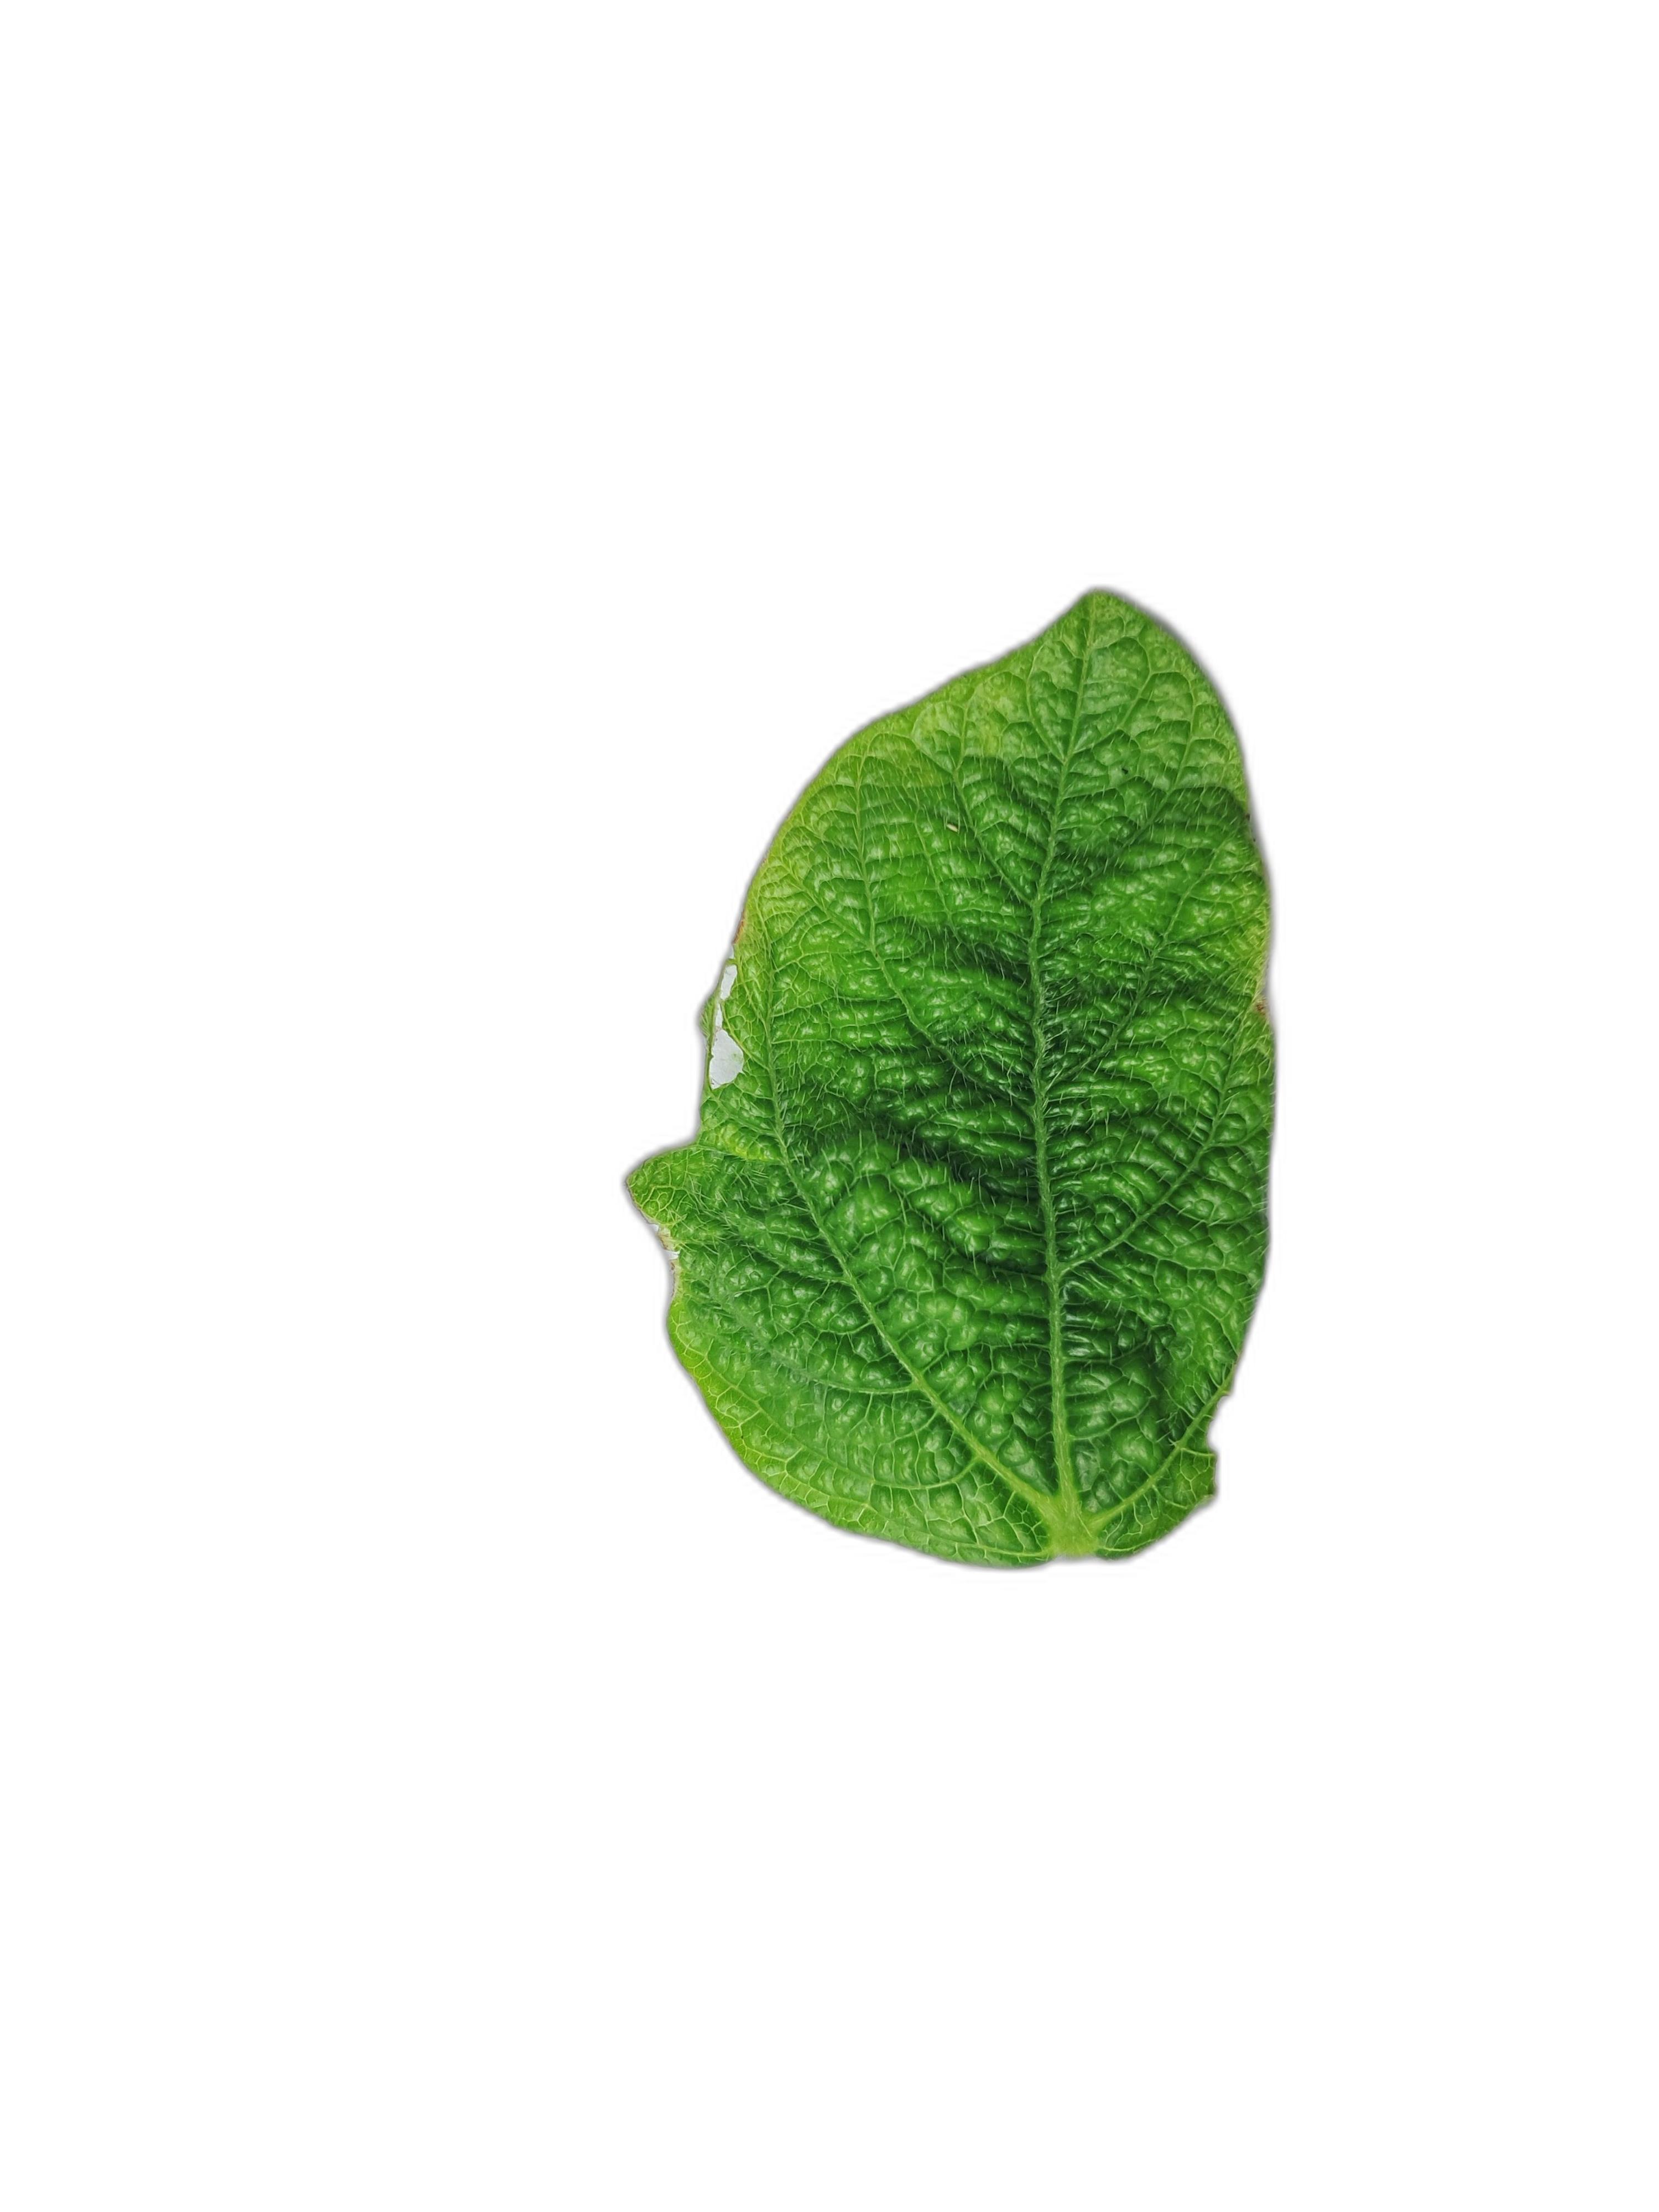
Label: Leaf Crinkle